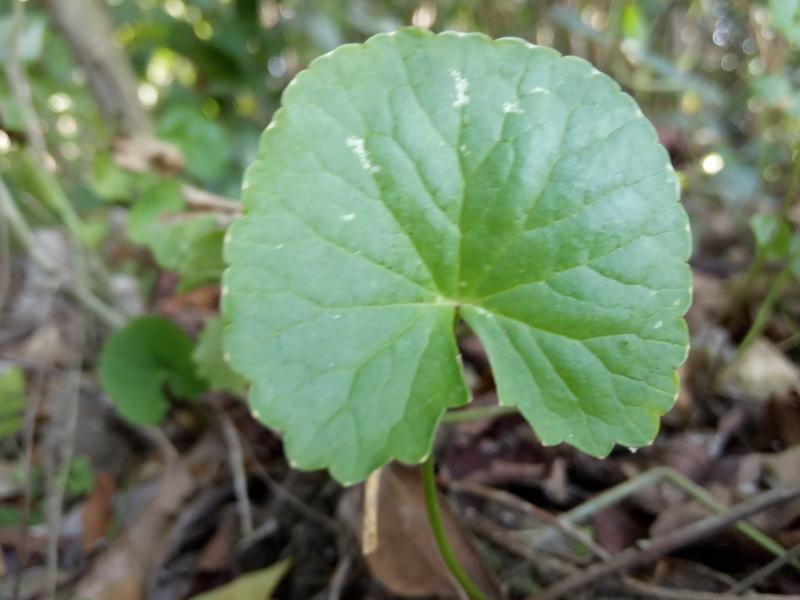
Weed species: Centella asiatica